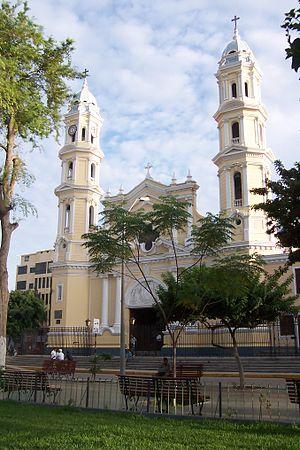
L'archidiocèse de Piura est un siège métropolitain de l'Église catholique du Pérou. En 2013, il comptait 1.416.280 baptisés pour 1.573.644 habitants. Il est tenu par Mᵍʳ José Antonio Eguren Anselmi.